Matt Corboy

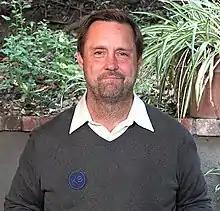
Corboy at the Kirk Baily celebration of life in 2022

Corboy was born in Honolulu, Hawaii, and grew up there, before leaving to attend Colorado State University, where he earned a degree in business.